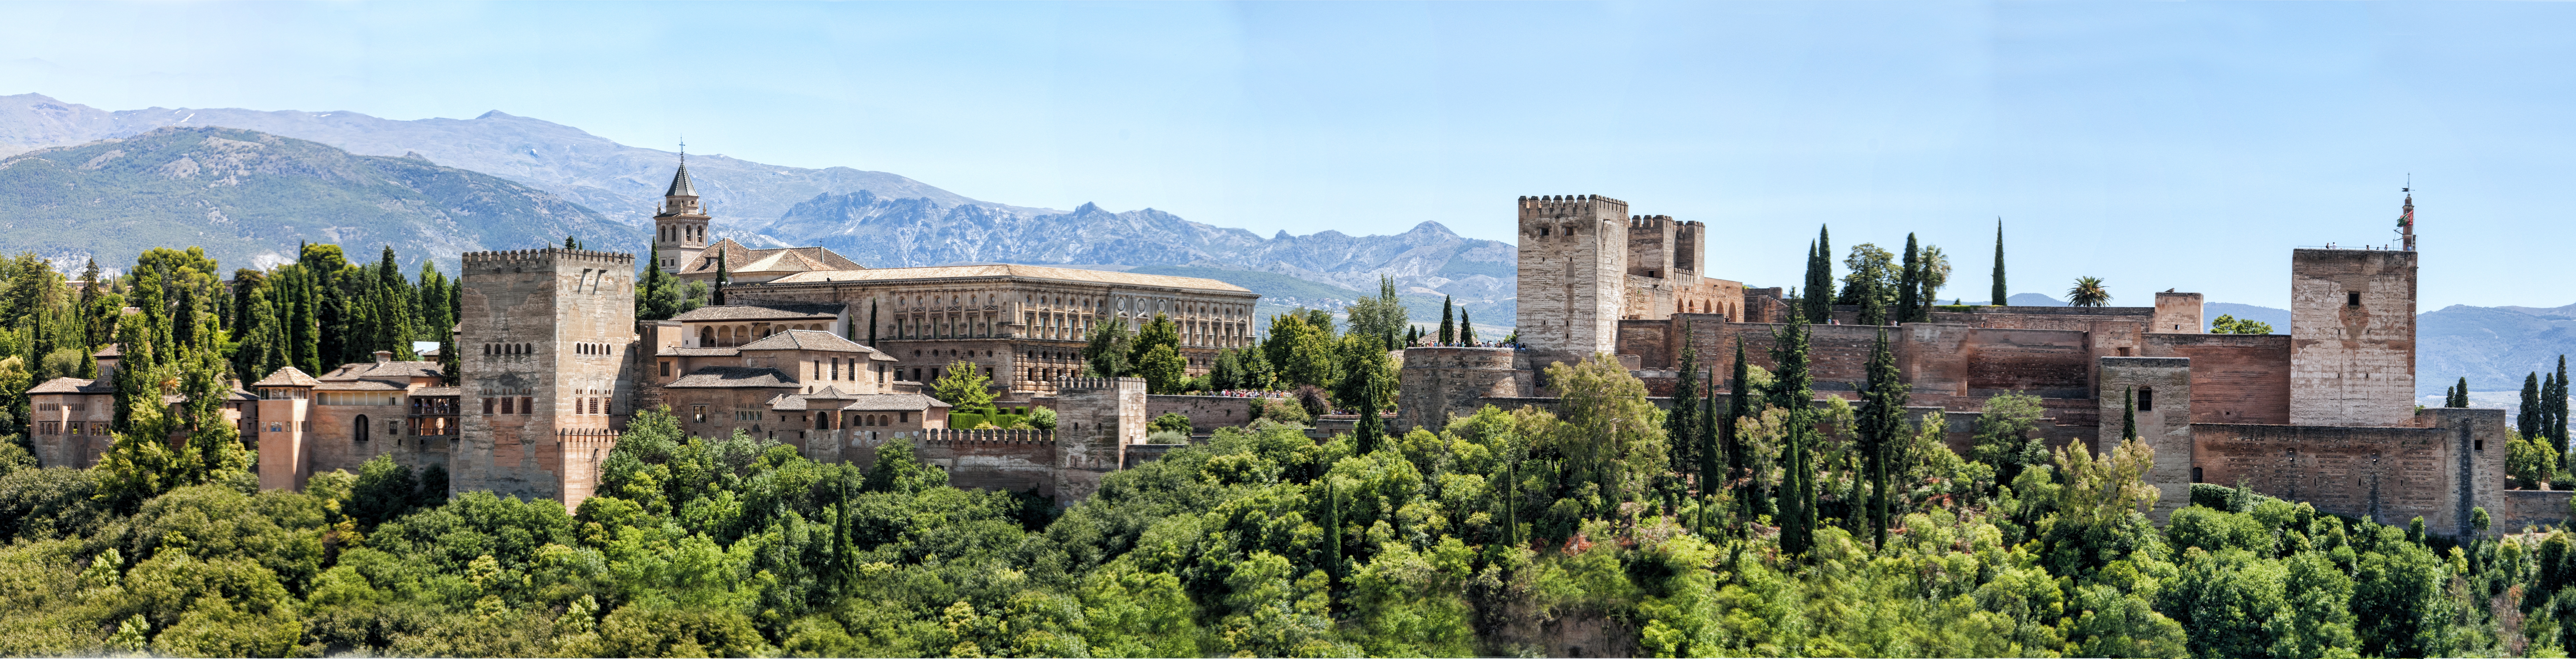
town, palace, panorama, village, tourism, spain, monastery, andalusia, estate, grenade, alhambra, unesco world heritage site, historic site, human settlement